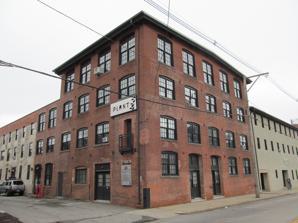
Building: Providence Dyeing, Bleaching, Calendring Company
Country: United States of America
Year built: 1837
United States historic place Providence Dyeing, Bleaching, Calendring Company U.S. National Register of Historic Places Providence Dyeing, Bleaching, Calendring Company Show map of Rhode Island Show map of the United States Location Providence, Rhode Island Coordinates 41°49′7″N 71°26′31″W / 41.81861°N 71.44194°W / 41.81861; -71.44194 Area 4 acres (1.6 ha) Built 1837 Architect Frank P. Sheldon NRHP reference No. 04000809 Added to NRHP October 18, 2004 Providence Dyeing, Bleaching, Calendring Company (or Valley Bleachery) is an historic industrial complex located at 46,50,52,60 Valley Street and 80 Delaine Street in Providence, Rhode Island .  It consists of 18 small-to-medium-sized brick and stone structures in a parcel 4 acres (1.6 ha) in size, between Valley Street and the Woonasquatucket River . Although most of these buildings were constructed between 1900 and 1920, the oldest building in the complex is a single-story rubble stone structure which may contain elements of an 18th-century mill structure, and is known to have achieved its present form around 1837.  The original water privilege for this mill site was granted to Christopher Olney in 1773 for a paper mill. The complex was listed on the National Register of Historic Places in 2004. See also National Register of Historic Places listings in Providence, Rhode Island References